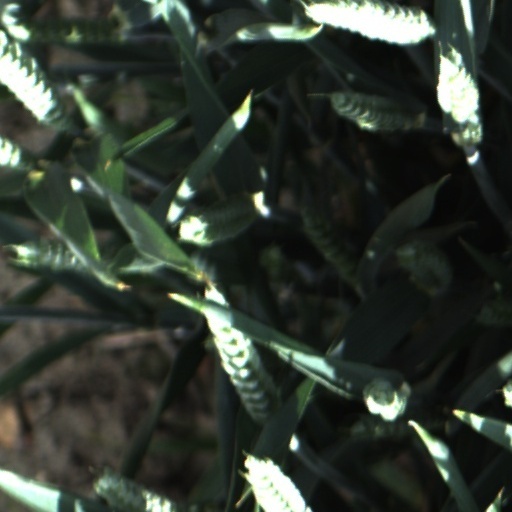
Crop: wheat